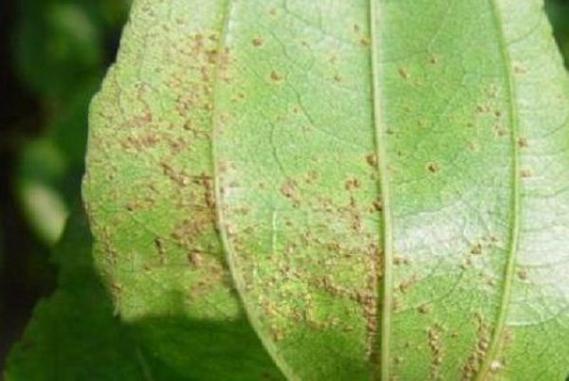
Plant: Bean
Disease: bean rust